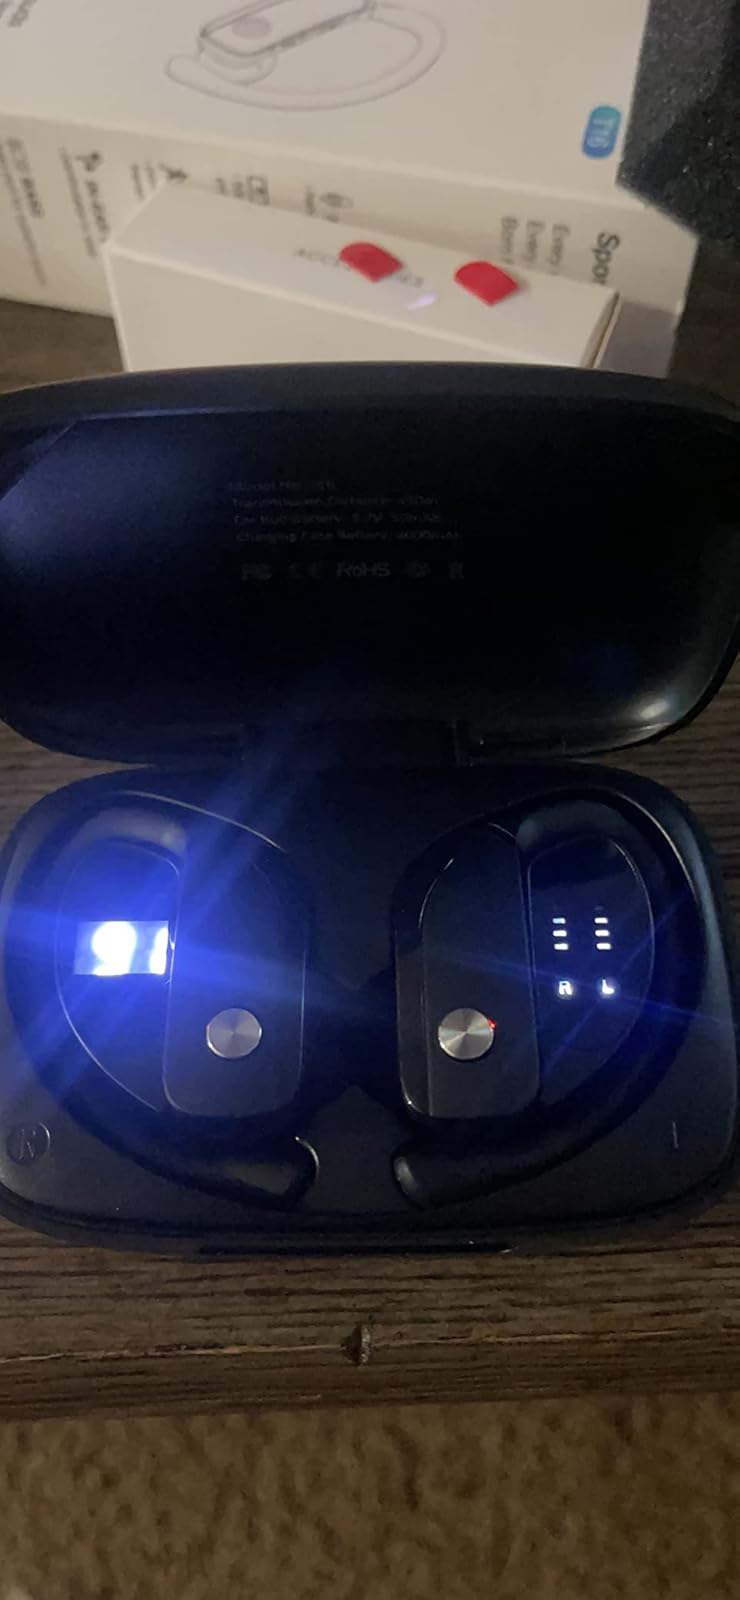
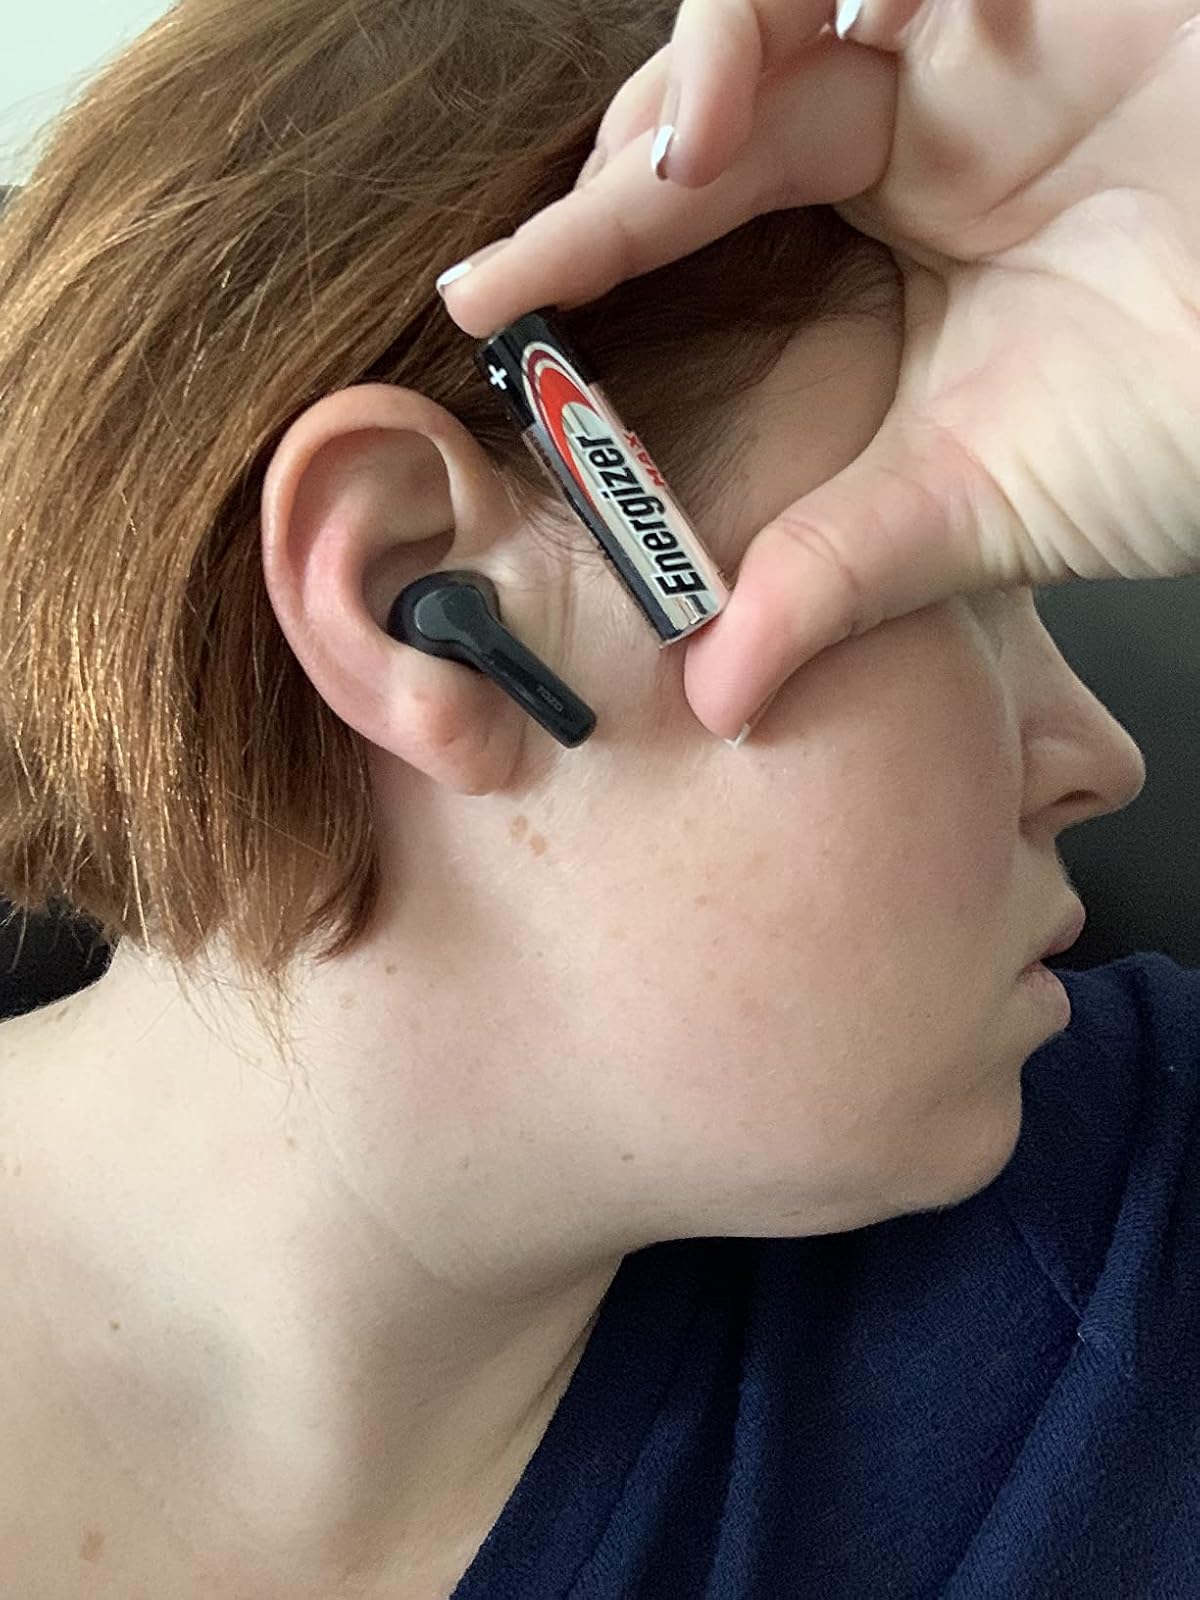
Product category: earbuds
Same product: no